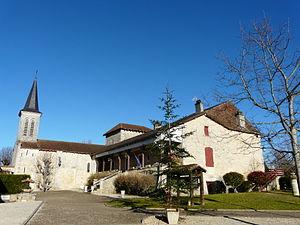
L'église et la mairie (ancien presbytère) de Blis-et-Born, Dordogne, France.
Blis-et-Born est une ancienne commune française située dans le département de la Dordogne, en région Nouvelle-Aquitaine.
Bassillac et Auberoche est, à partir du 1ᵉʳ janvier 2017, une commune nouvelle française située dans le département de la Dordogne en région Nouvelle-Aquitaine.